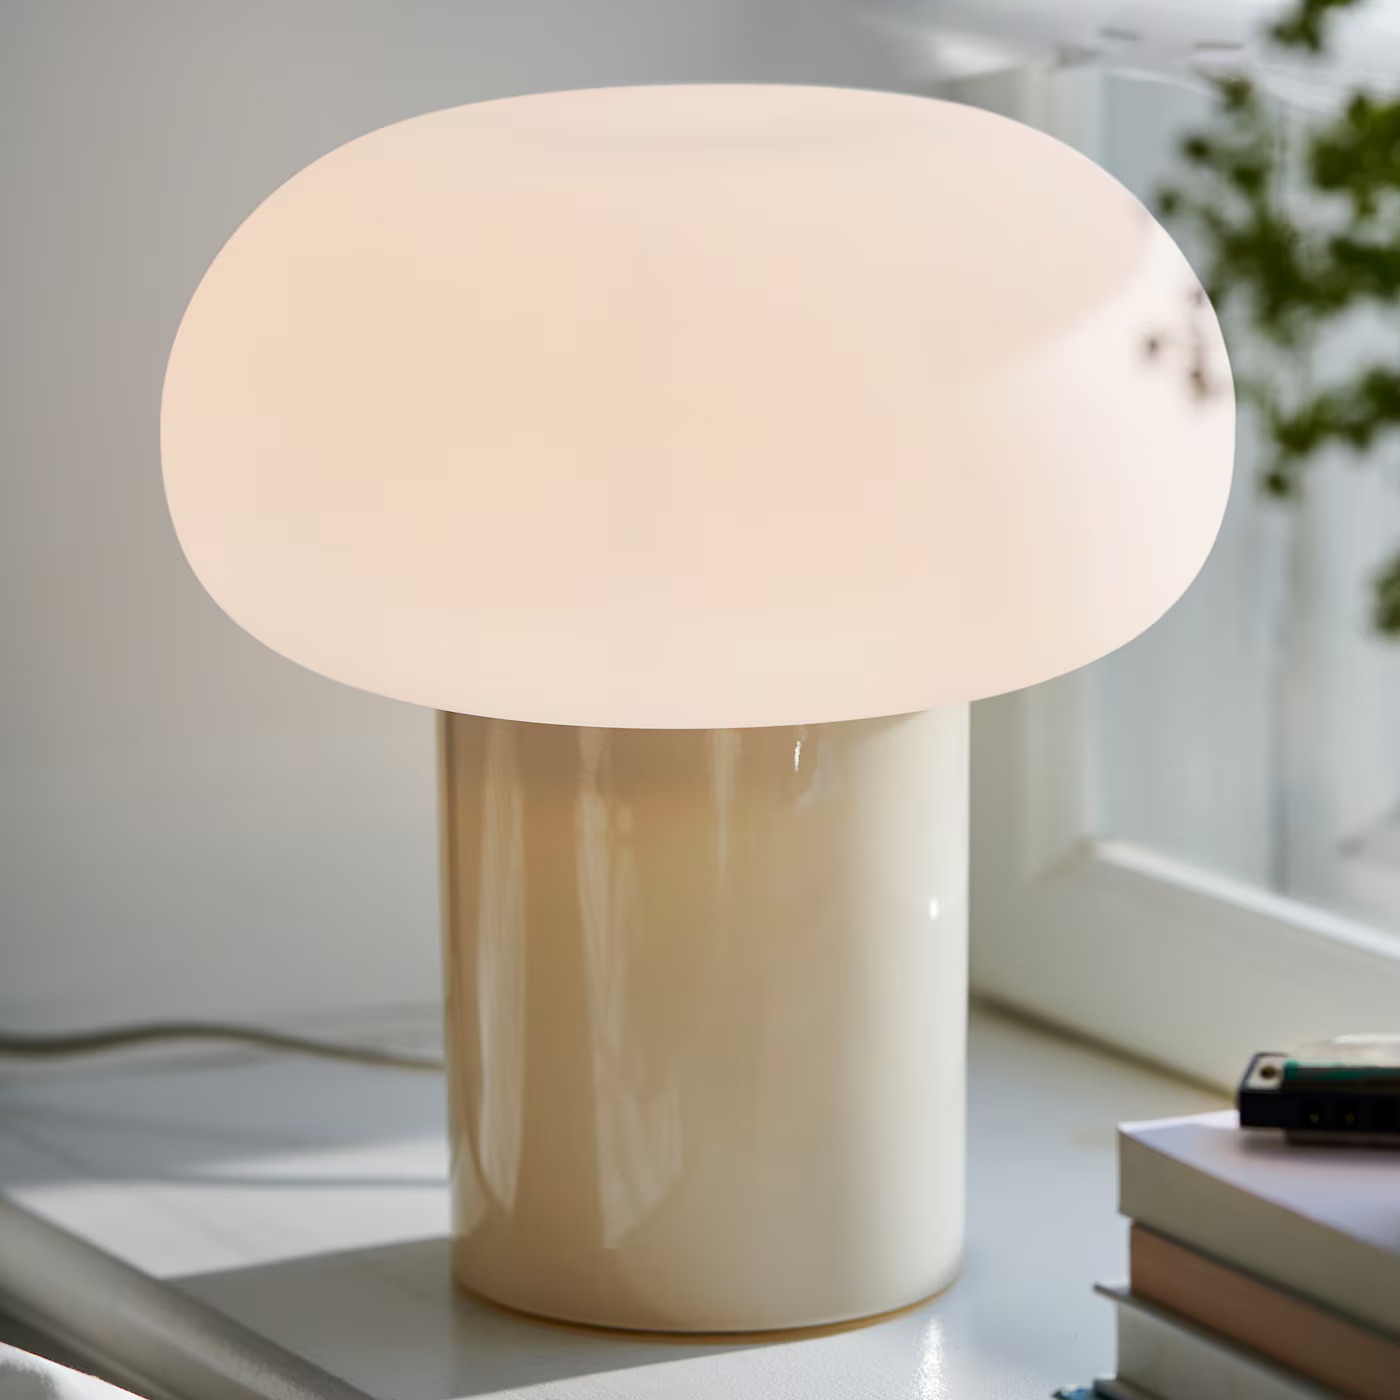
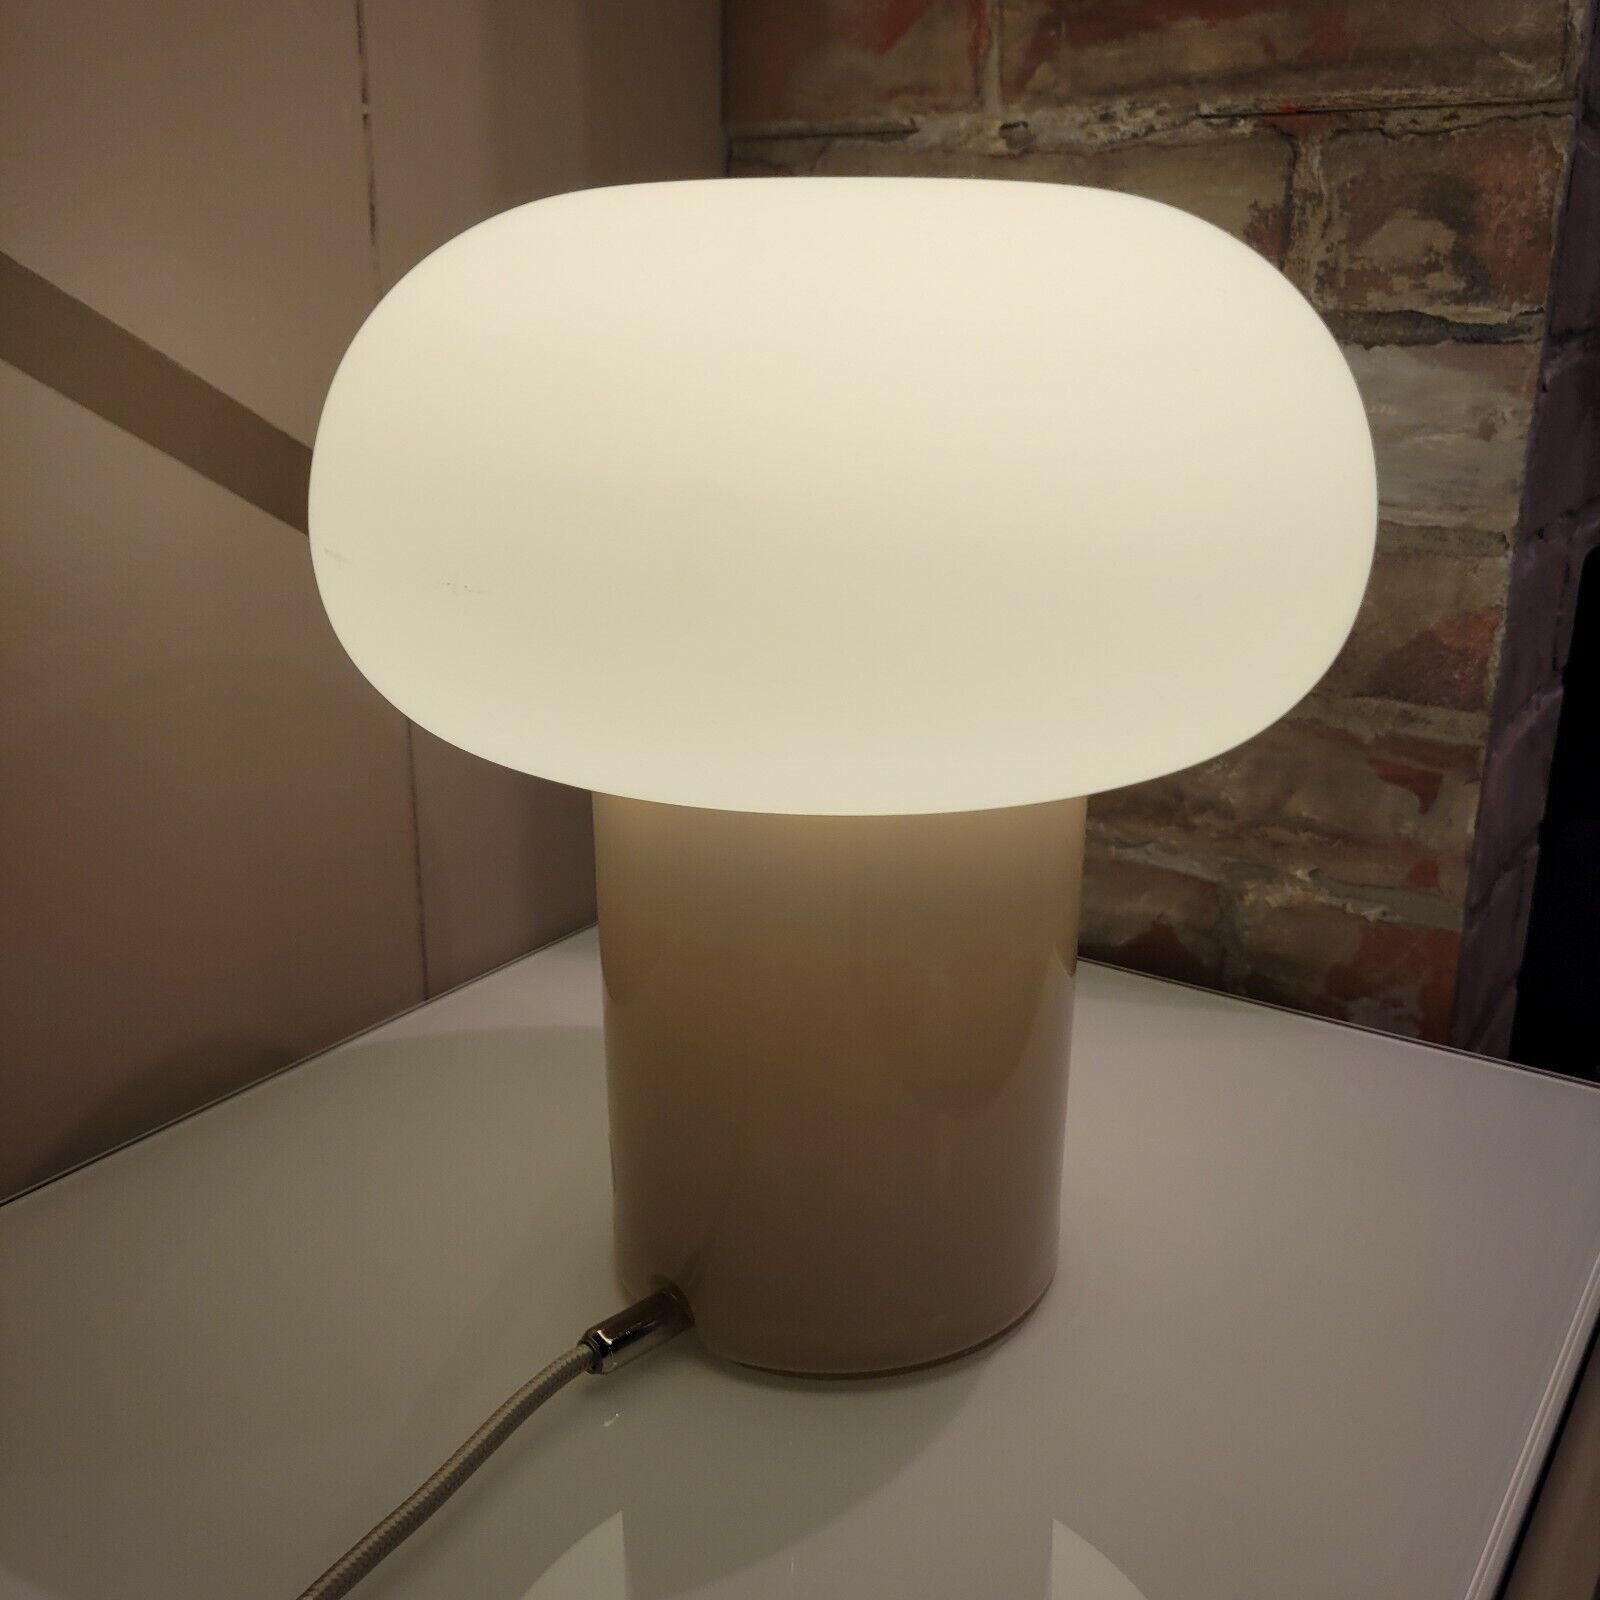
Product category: misc
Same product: yes